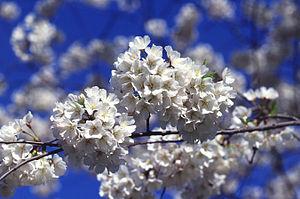
AMzer, sous-titré Seasons, est le vingt-quatrième album original d'Alan Stivell sorti le 24 septembre 2015 sous le label WorldVillage distribué par Harmonia Mundi. New' AMzer en est le premier extrait des douze titres.
Kigo est un terme japonais signifiant « mot de saison ».
Le hanami, ou o-hanami avec préfixe honorifique, est la coutume traditionnelle japonaise d'apprécier la beauté des fleurs, principalement les fleurs de cerisier, lorsque, à partir de fin mars ou début avril, elles entrent en pleine floraison.